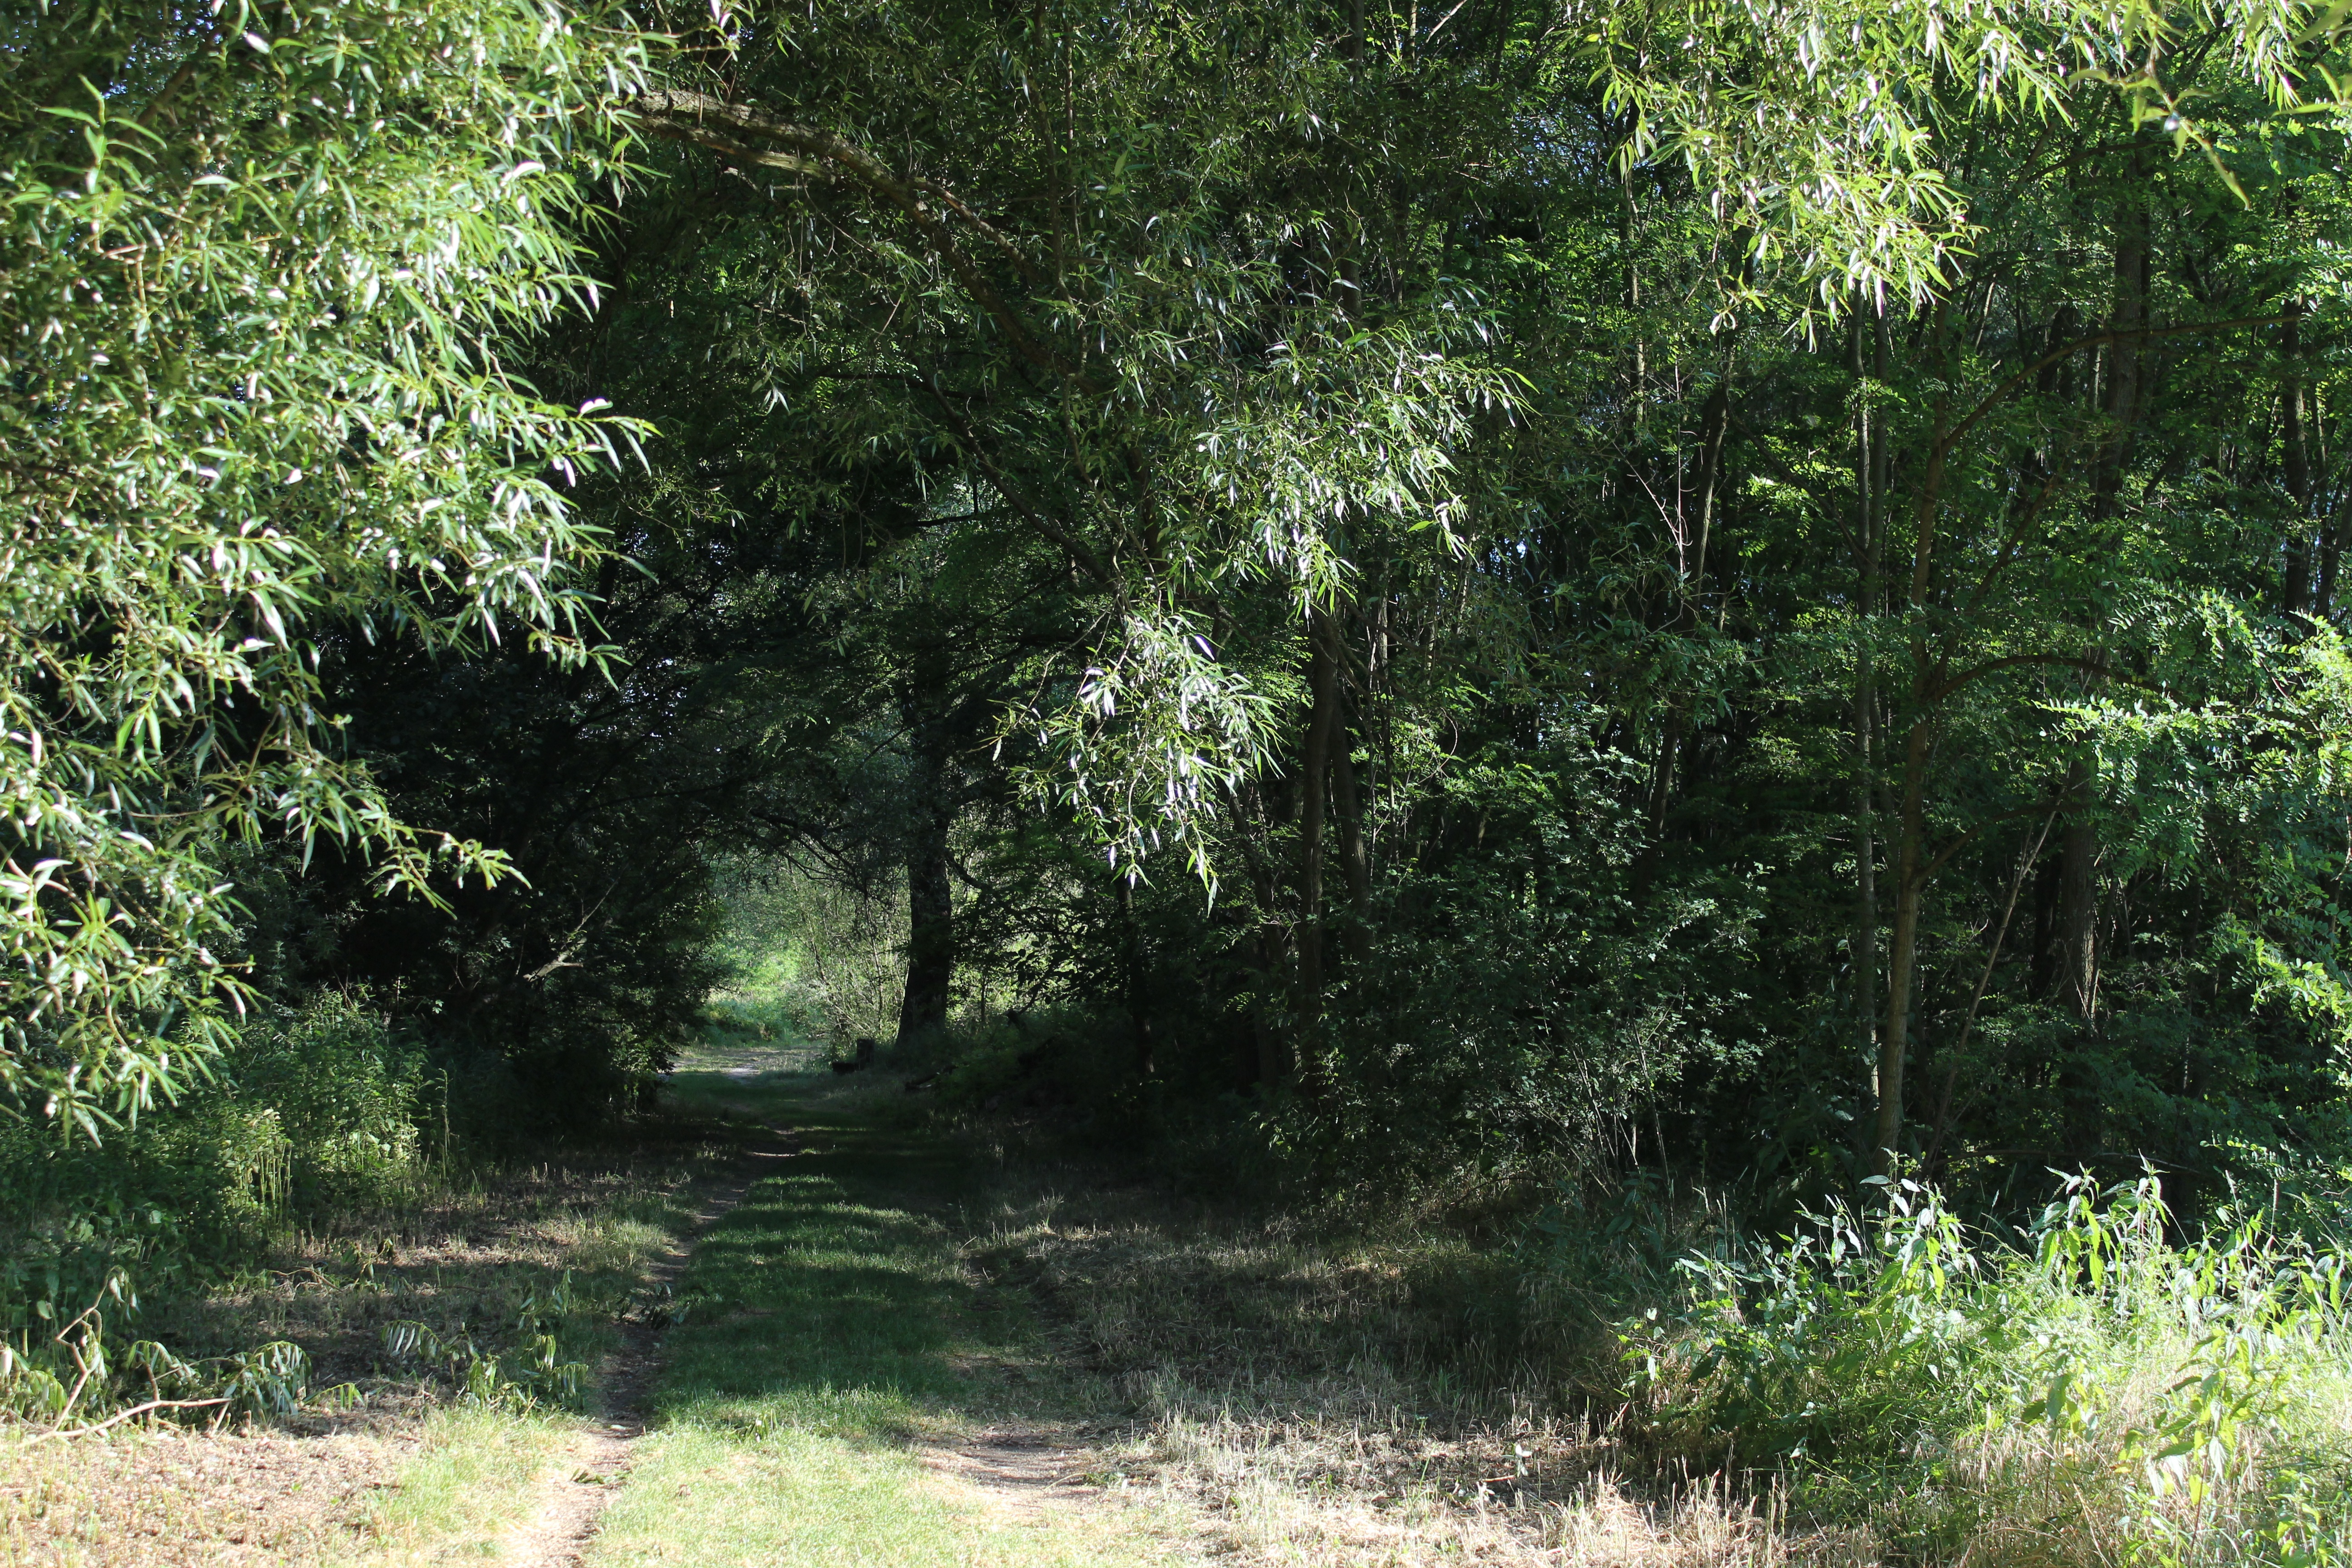
landscape, tree, nature, forest, trail, meadow, wildlife, green, jungle, botany, garden, lane, flora, trees, vegetation, shrub, rainforest, plantation, woodland, habitat, away, ecosystem, forest path, biome, old growth forest, natural environment, temperate broadleaf and mixed forest